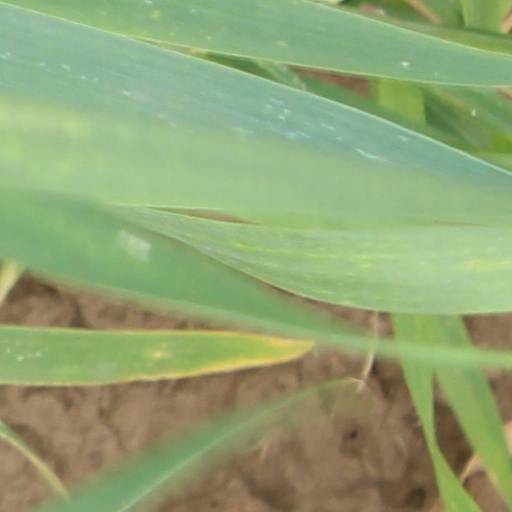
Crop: wheat